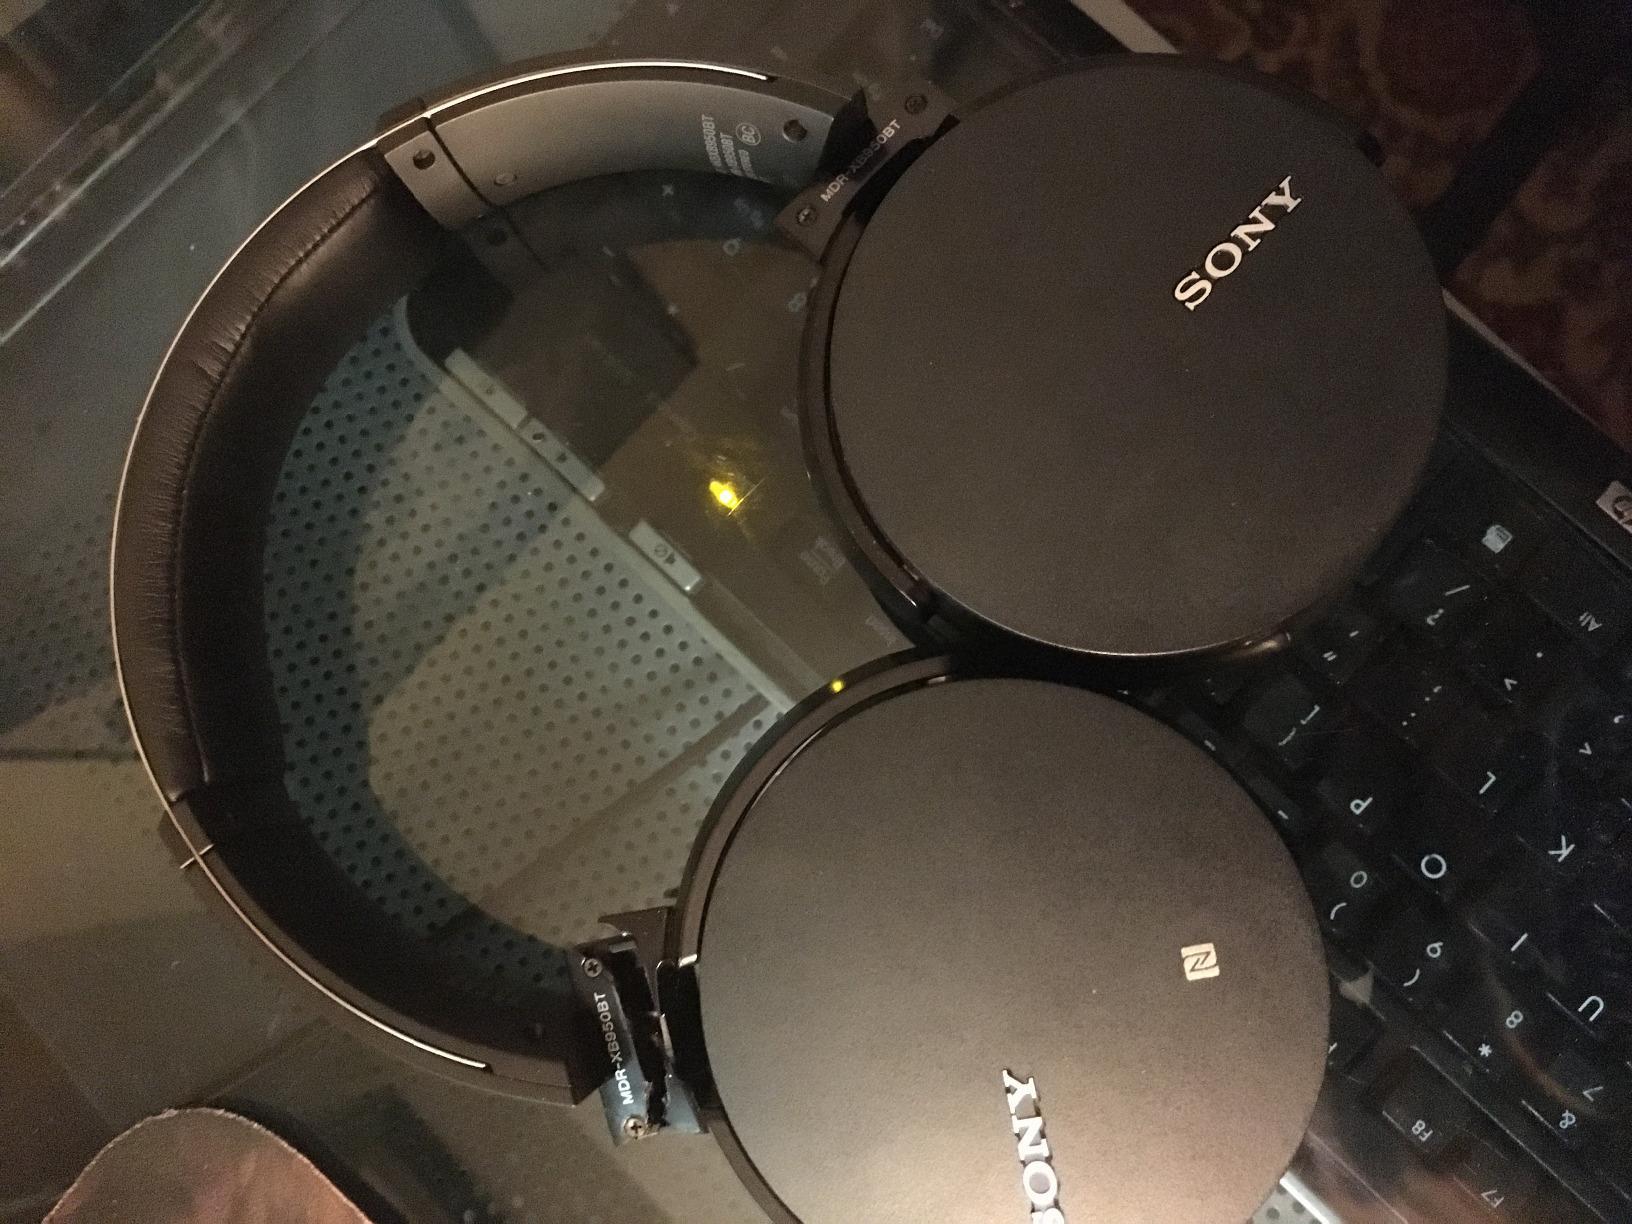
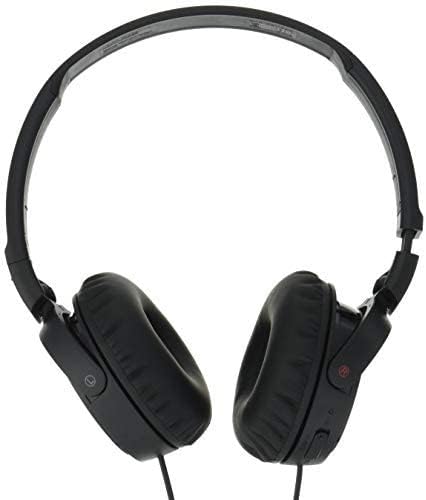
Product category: headphones
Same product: no